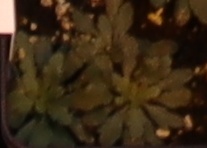
Label: Horseweed